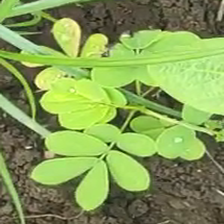
Weed species: Sicklepod_(Senna obtusifolia)